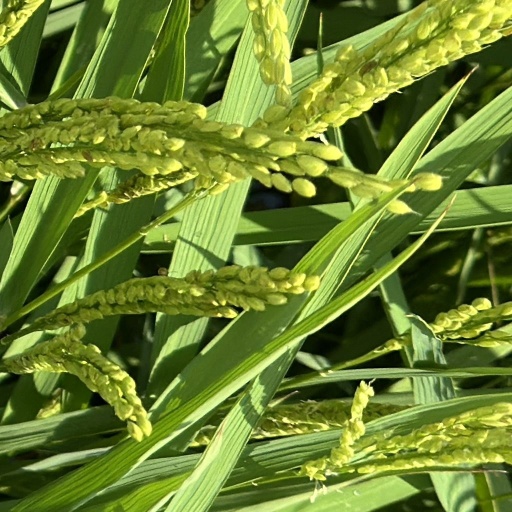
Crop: rice